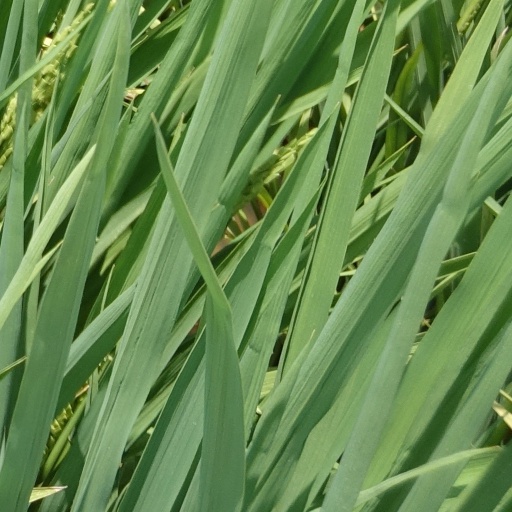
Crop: rice